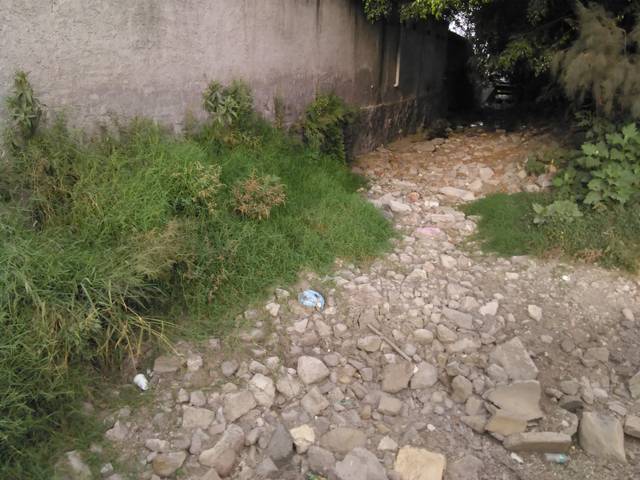
Region: Mexico
Coordinates: 21.517, -104.912